Poems (Tennyson, 1842)

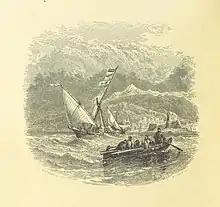
Clarkson Frederick Stanfield illustration for the 10th edition

Tennyson's friends were enthusiastic about the new poems included in the second volume. Thomas Carlyle found it "infinitely gratifying to find one true soul more, a great melodious Poet-soul, breathing the vital air along with us. Such I discover, to my own satisfaction, is this Book of Alfred's." Edward FitzGerald thought it "such a volume as has not been published since the time of Keats: and which…will never be suffered to die", but when it came to the old poems in the first volume he deplored the inclusion of "the Merman, the Mermaid, and those everlasting Eleanores, Isabels, – which always were, and are, and must be, a nuisance". Robert Browning deplored the revisions there, privately writing that "The alterations are insane. "Whatever" is touched is spoiled." The reviewers differed from him on this point; indeed their reaction to the whole book was generally favourable, and not only because several of them were personal friends of Tennyson. Leigh Hunt, in the "Church of England Quarterly Review", praised the book and called Tennyson "a kind of philosophical Keats". James Spedding wanted to see a long poem from him; he also, along with John Sterling and the anonymous reviewer in the "Atlas", thought that human sympathy was the strong point of the volume. On the other hand the "Christian Remembrancer" believed Tennyson "had not yet become "human" enough", and similarly the "Westminster Review", the "London University Magazine" and "Hogg's Weekly Instructor" urged him to draw on the sympathies of his own personal experiences. Many reviewers encouraged him to introduce more contemporary relevance and didacticism into his poems, rather than indulging his Romantic temperament. There was widespread agreement that the best poems were those dealing with domestic life, even when they were somewhat trite. The overall outcome of the publication of "Poems" was that Tennyson began to be taken much more seriously than he had previously been, with many seeing him as the leading poet of the younger generation, worthy of one day being made Poet Laureate.